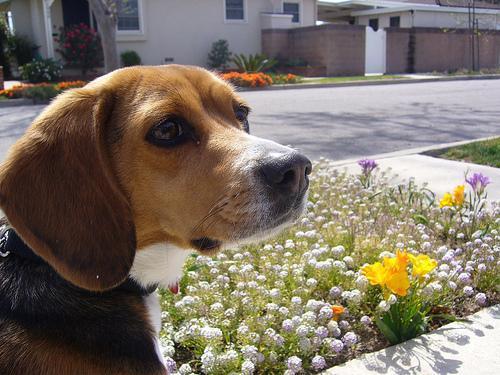
beagle